Kristiansand

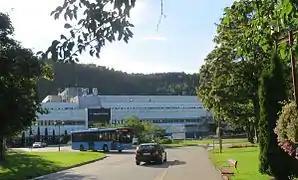
Sørlandet Hospital Kristiansand

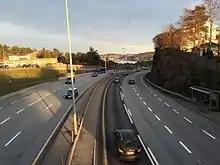
E18 in Kristiansand by Vollevannet

The Kristiansand Symphony Orchestra, Chamber Orchestra and Wind Ensemble merged in 2003. The orchestra now performs at the Kilden Performing Arts Centre, which opened in January 2012. This is also the new home of Agder Theatre, founded in 1991.